Tomer Heymann

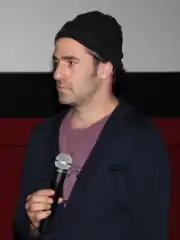
Tomer Heymann

Tomer Heymann (born October 12, 1970, in Kfar Yedidia, Israel) is an Israeli filmmaker. He is best known for his work on the documentary films "Paper Dolls", "Mr.Gaga" and "Who's Gonna Love Me Now?".